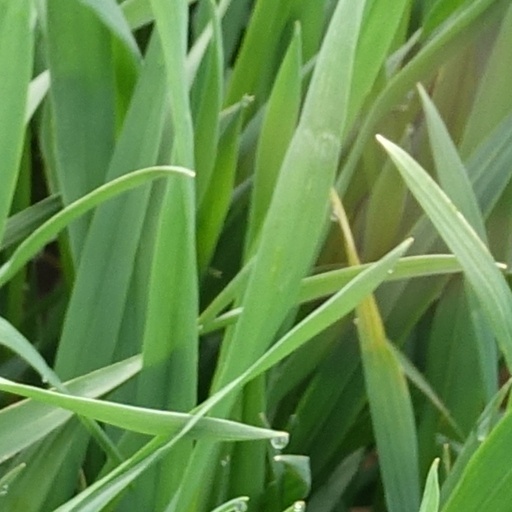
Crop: wheat